Tayport

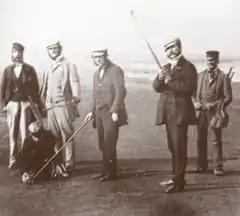
A group of golfers in a match at Scotscraig Golf Club in Tayport, . From left to right: George Whyte-Melville, Vice Admiral William Heriot-Maitland-Dougall, George Glennie, Col. James Ogilvie Fairlie, and Sandy Pirie (caddie).

Towards the end of the Napoleonic Wars (1799–1815) some of the members of the St Andrews Society of Golfers – later to become The Royal and Ancient Golf Club – began to play golf more regularly than the Society's infrequent meetings afforded.